Fersit Halt railway station

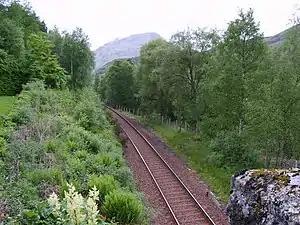
Remains of the Fersit Halt platform

Fersit Halt railway station named after the nearby hamlet of Fersit, was situated close to Tulloch railway station in Lochaber, Highland council area, Scotland. Fersit was a remote rural temporary private halt at the north end of Loch Treig where workers were housed who worked on the Lochaber hydroelectric scheme. The halt was opened in 1931 by the LNER, it was located near the site of a contractors railway ballast siding.